2020 SO

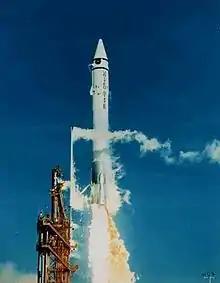
Photograph of the Surveyor 2 Atlas-Centaur rocket booster at launch in 1966

Paul Chodas of the Jet Propulsion Laboratory suspects 2020 SO of being the Surveyor 2 Centaur rocket booster, launched on 20 September 1966. The Earth-like orbit and low relative velocity suggest a possible artificial object. Spectroscopy may help determine if it is covered in white titanium dioxide paint. Goldstone radar produced bistatic observations on 30 November 2020 transmitting from the 70-meter DSS-14 and receiving at the 34-meter DSS-13. As a result of the bistatic DSS-14/RT-32 radar observations, a rotation period of about 9.5 seconds was obtained, which corresponds to the photometric observations. Obtained range-Doppler radar images confirm that the object has an elongated shape with a length of about 10 meters and a width of about 3 meters.